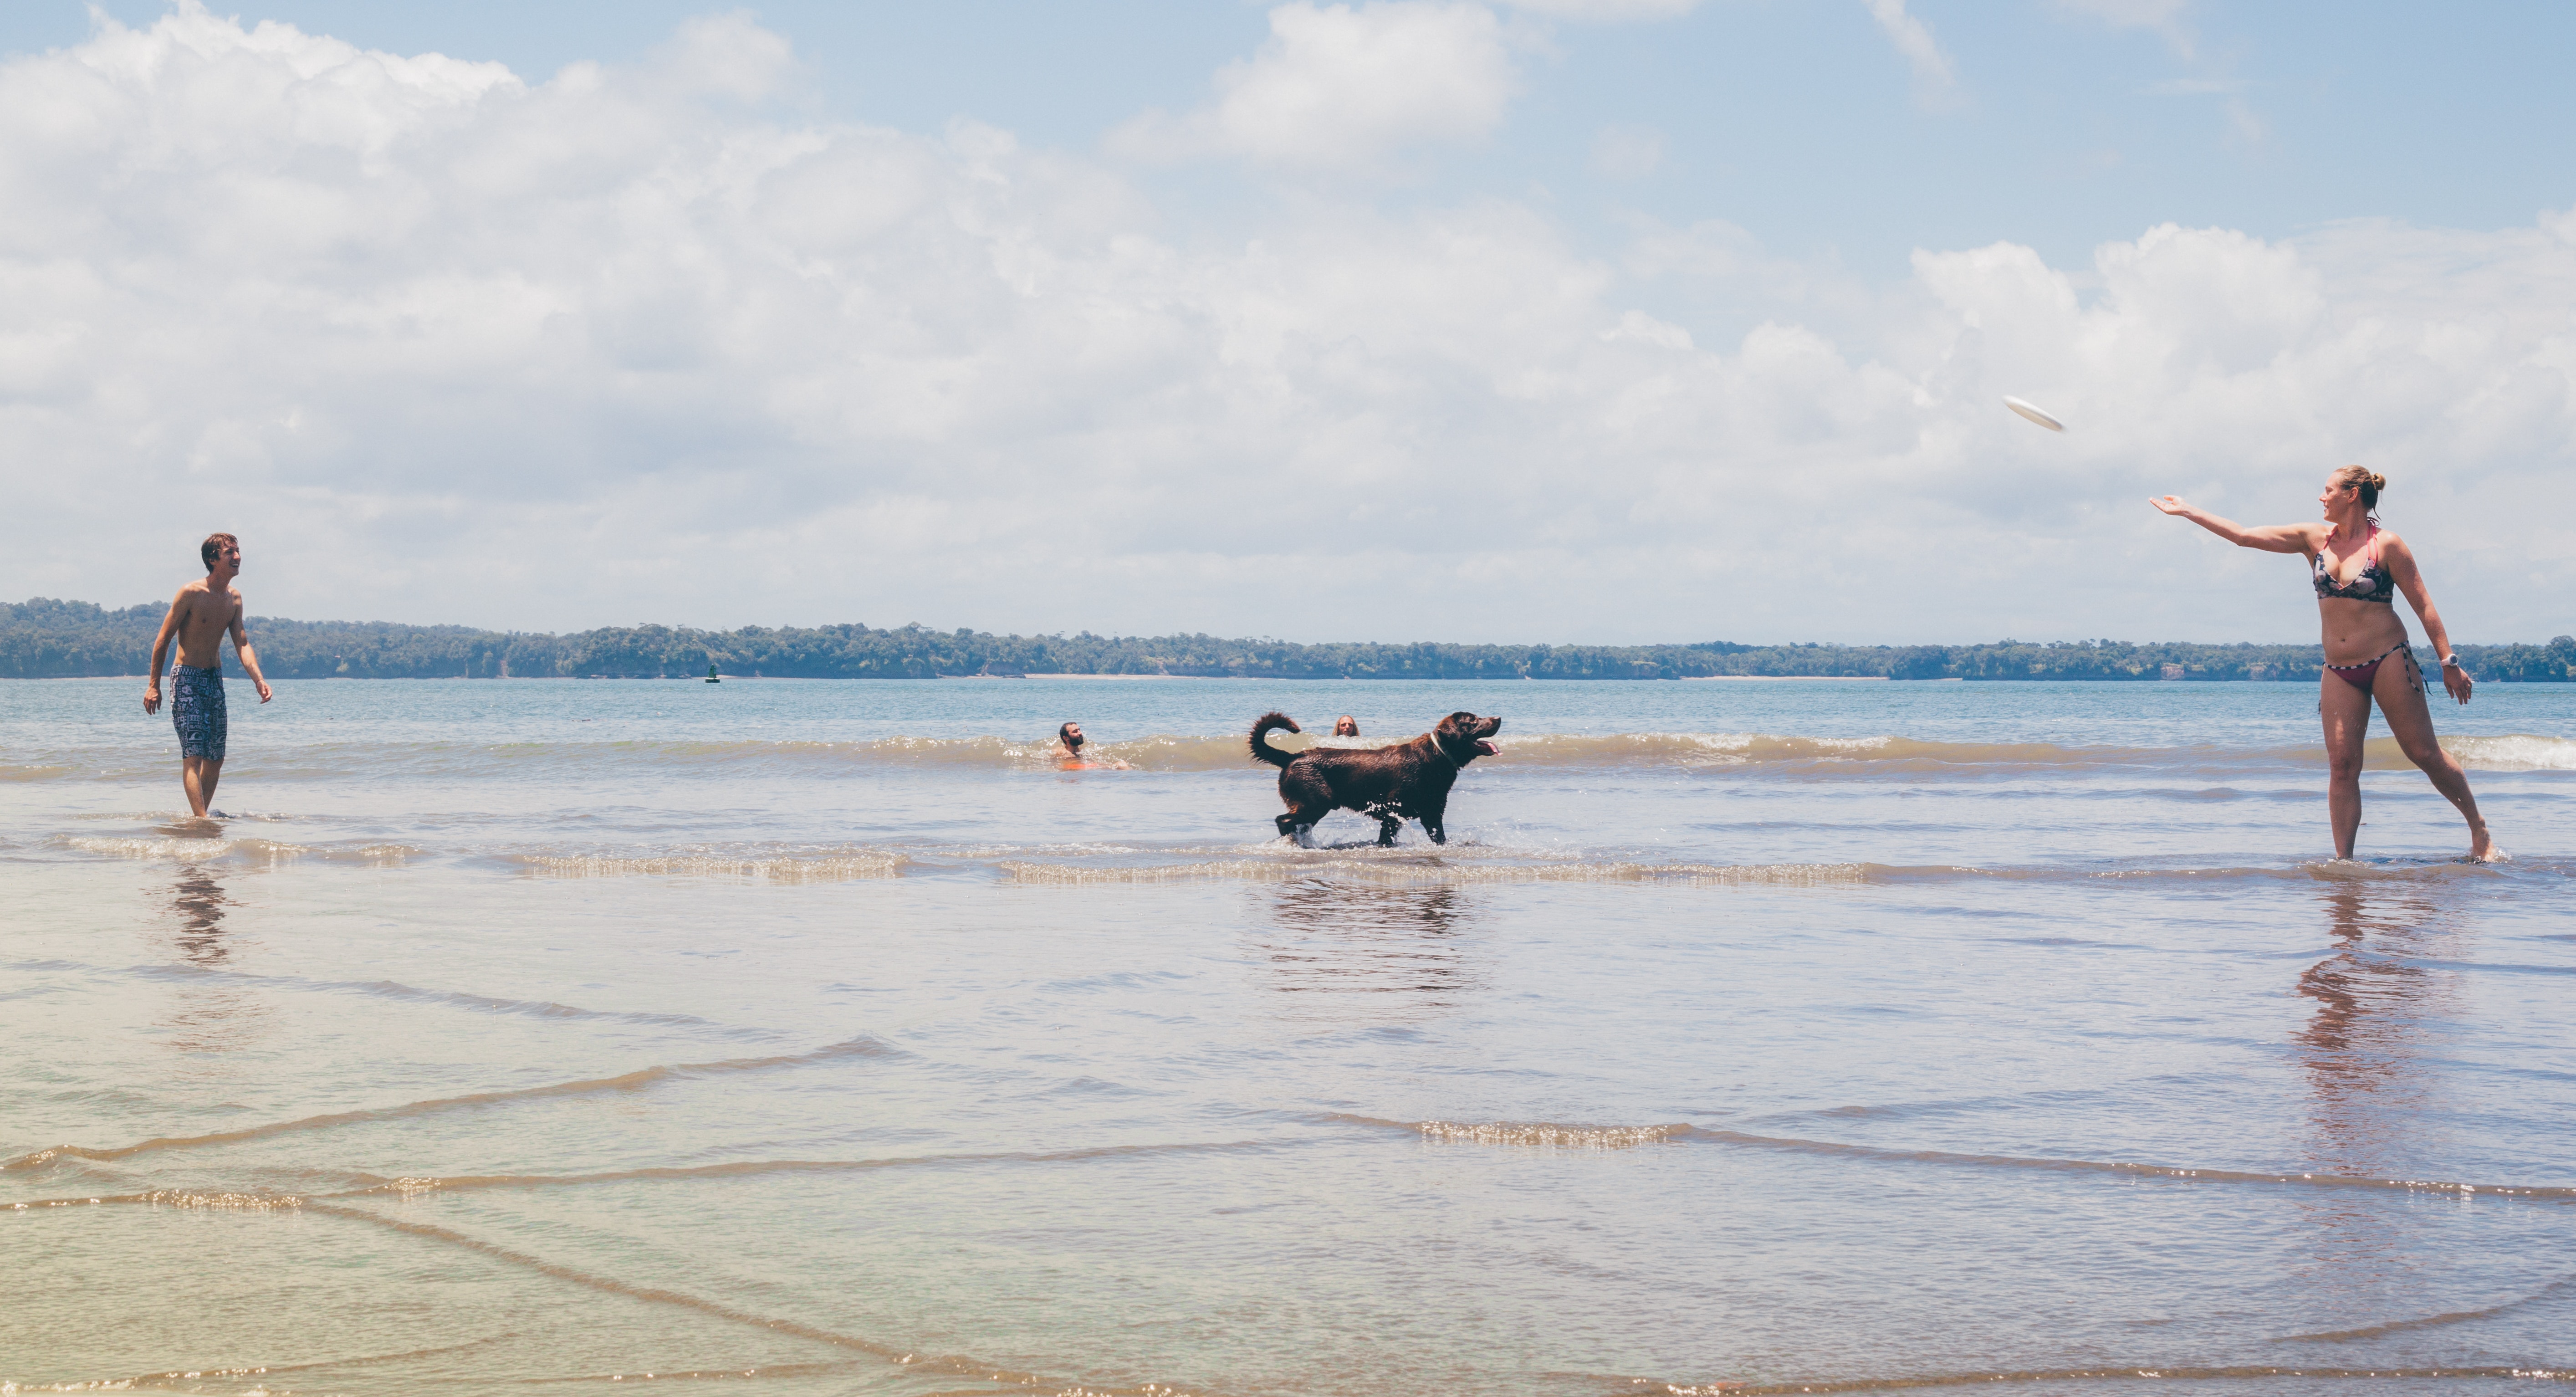
beach, sea, canidae, dog, ocean, sky, coast, sporting group, vacation, sand, dog breed, summer, coastal and oceanic landforms, wave, guard dog, working dog, tide